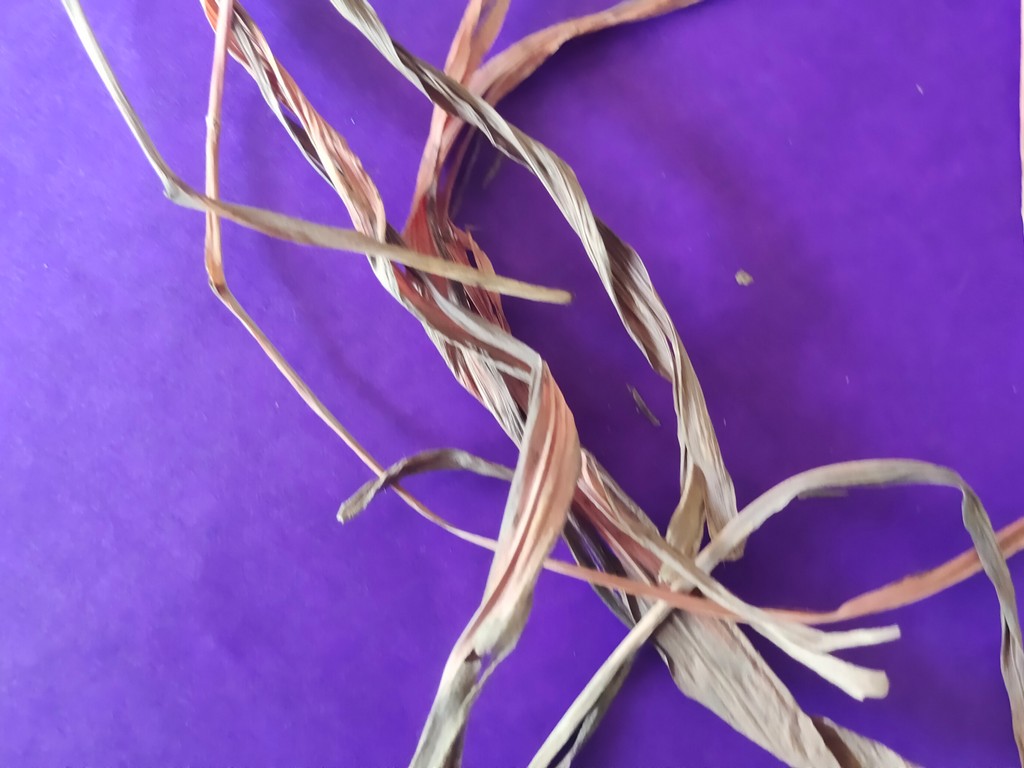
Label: Dried